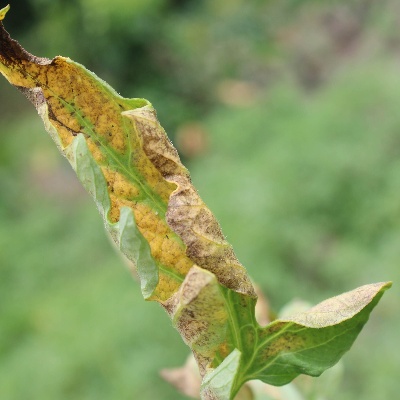
Crop: Tomato
Condition: septoria leaf spot